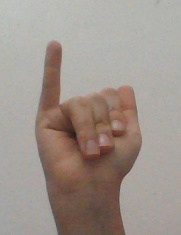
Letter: ya